Will Caldwell

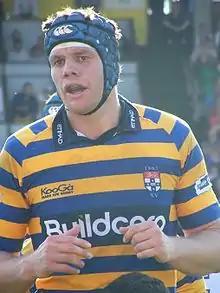
Will Caldwell playing for Sydney University

Will Caldwell is an Australian rugby union footballer who currently plays for the New South Wales Waratahs in the international Super Rugby competition as a lock.